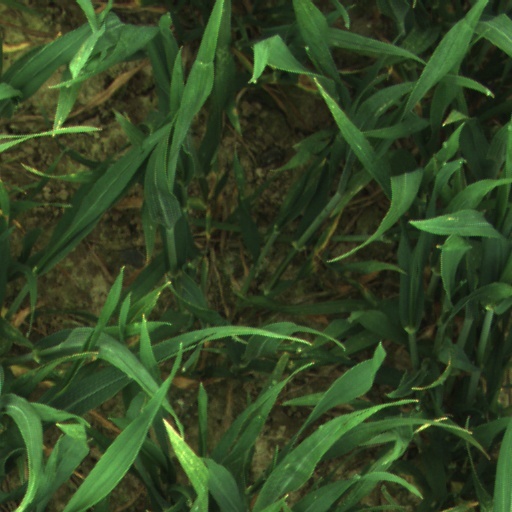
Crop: wheat